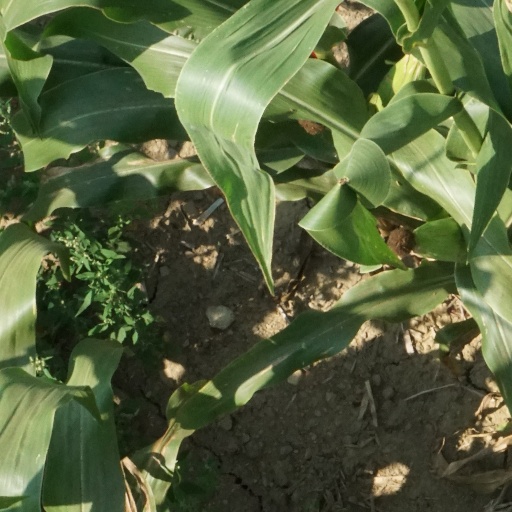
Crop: maize; corn